Fair House Farmhouse

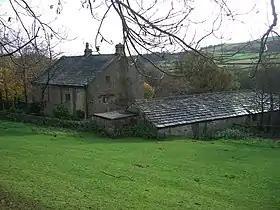
The house seen from Annet Lane with the outbuildings on the right hand side.

Fair House Farmhouse is a 17th-century building situated on Annet Lane in the village of Low Bradfield within the boundary of the City of Sheffield in South Yorkshire, England. The farmhouse is a Grade II* Listed Building while the stable and garage buildings immediately to the west of the main house are Grade II listed.